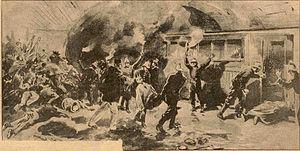
La catastrophe du métro Couronnes, le 10 août 1903, à Paris.
Cette page concerne l'année 1903 du calendrier grégorien.
L’accident de métro du 10 août 1903 à Paris, également connu à l'époque comme la catastrophe du métropolitain, est un accident ferroviaire survenu sur la ligne 2 Nord du métro de Paris le 10 août 1903. Ce jour-là, l'incendie d'une rame cause la mort de 84 personnes dans les stations Couronnes et Ménilmontant.